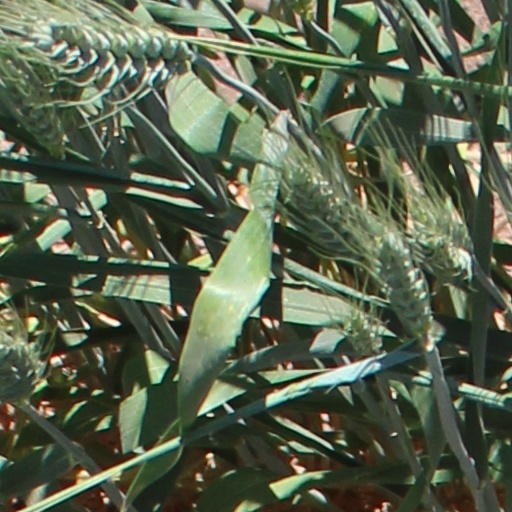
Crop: wheat